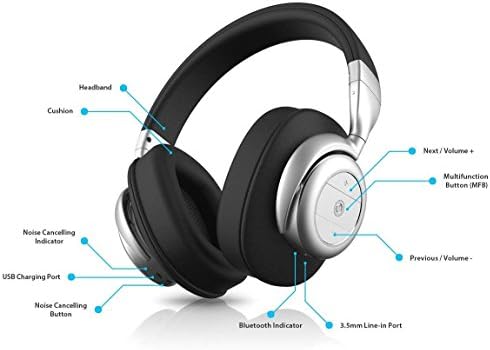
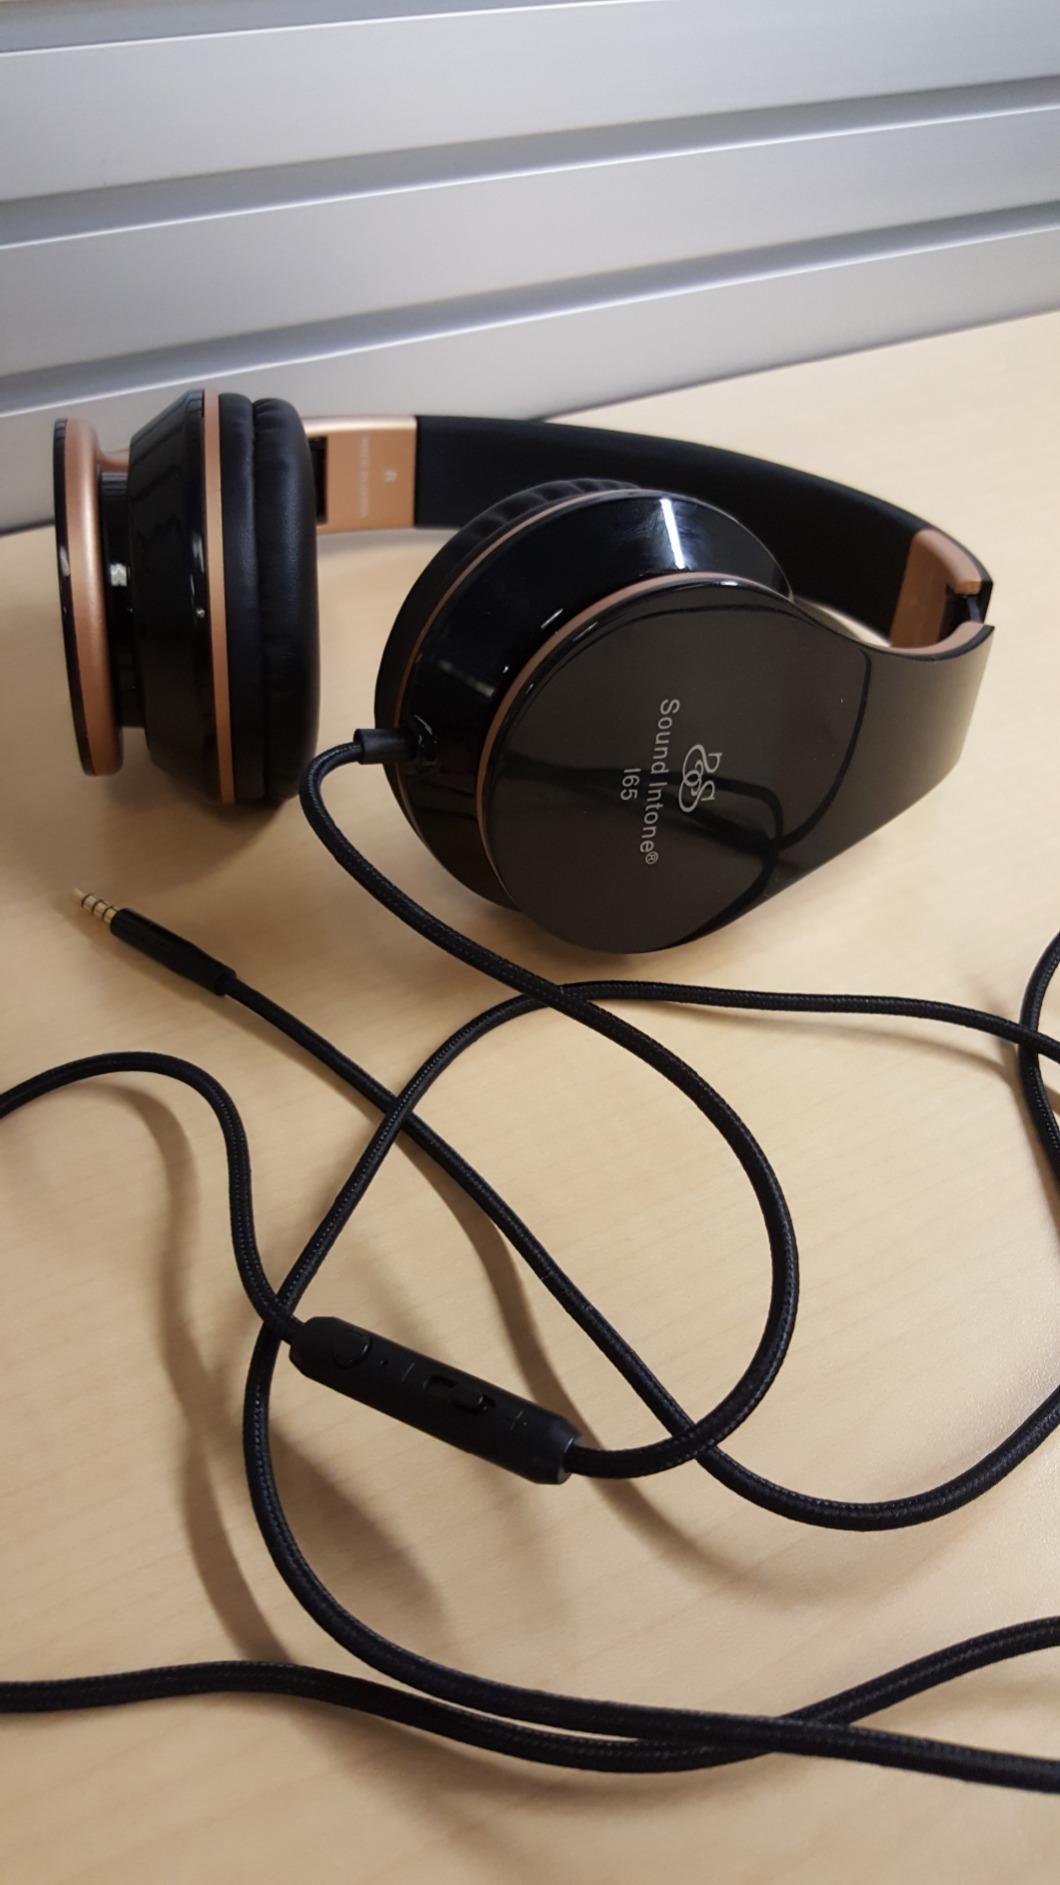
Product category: headphones
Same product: no